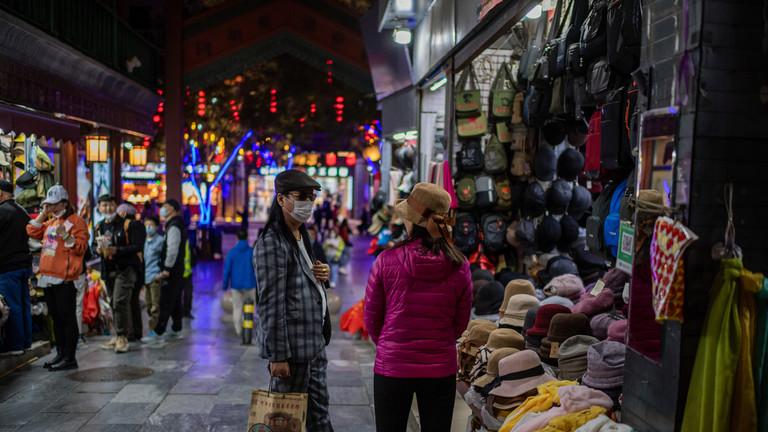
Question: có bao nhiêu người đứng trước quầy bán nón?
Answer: có hai người đứng trước quầy bán nón